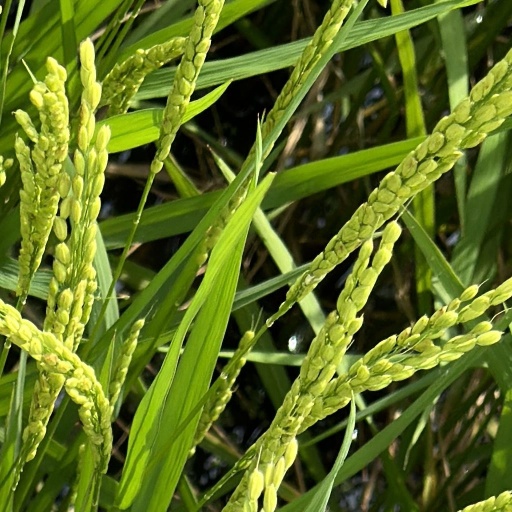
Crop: rice